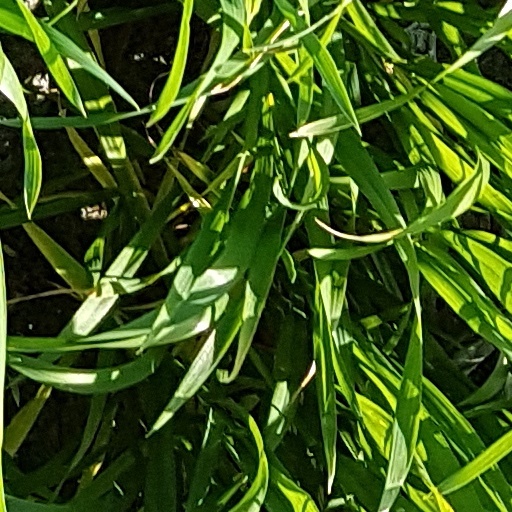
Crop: wheat